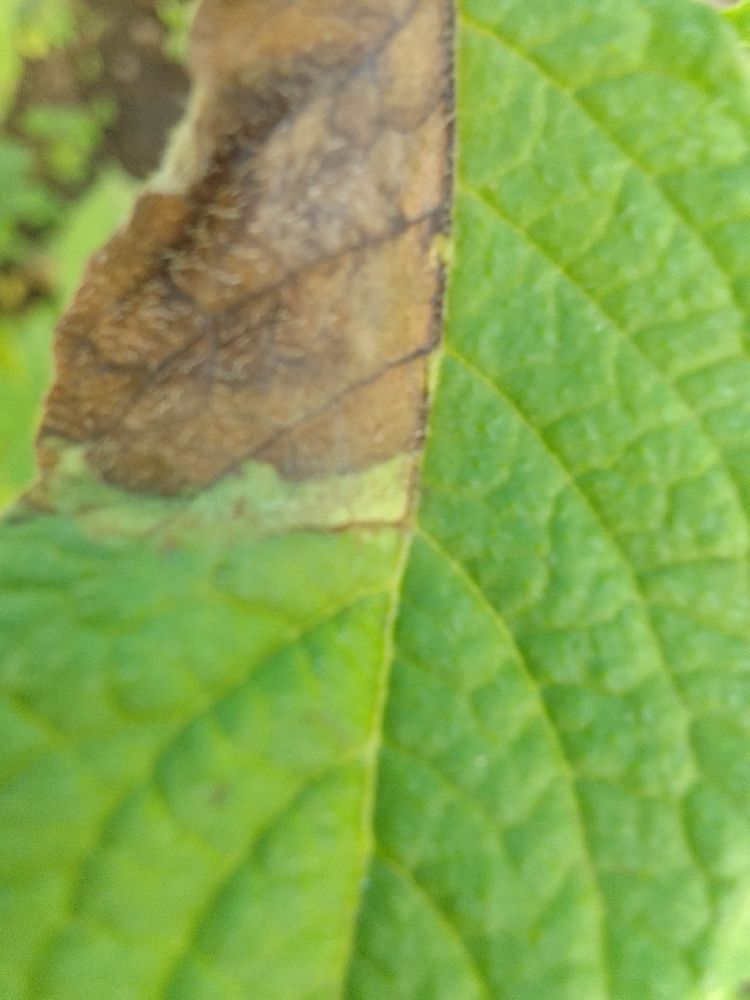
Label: Late blight